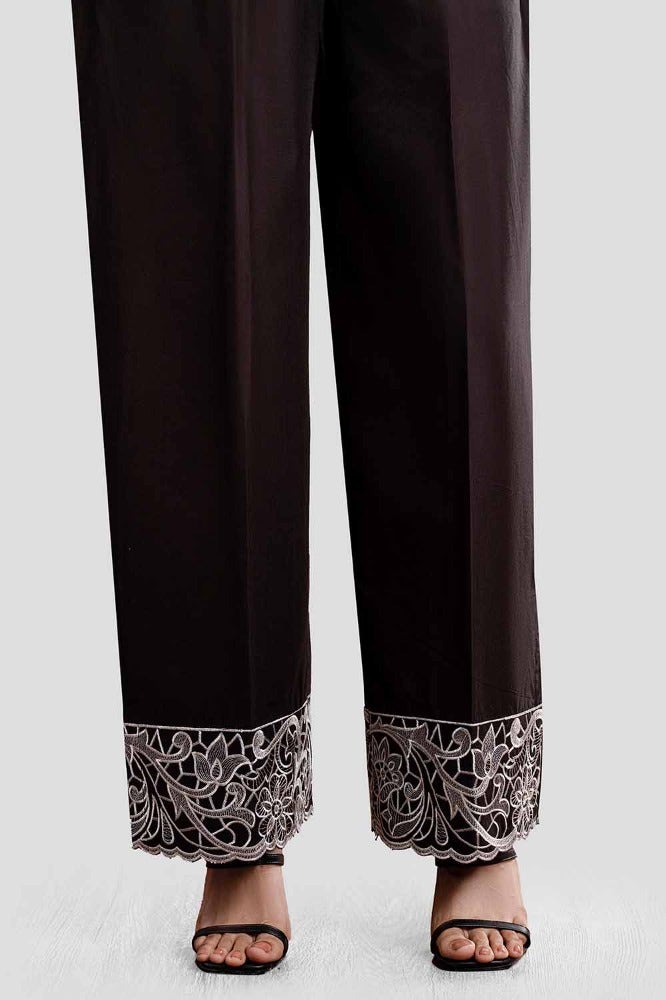
black embroidered lace detail pants